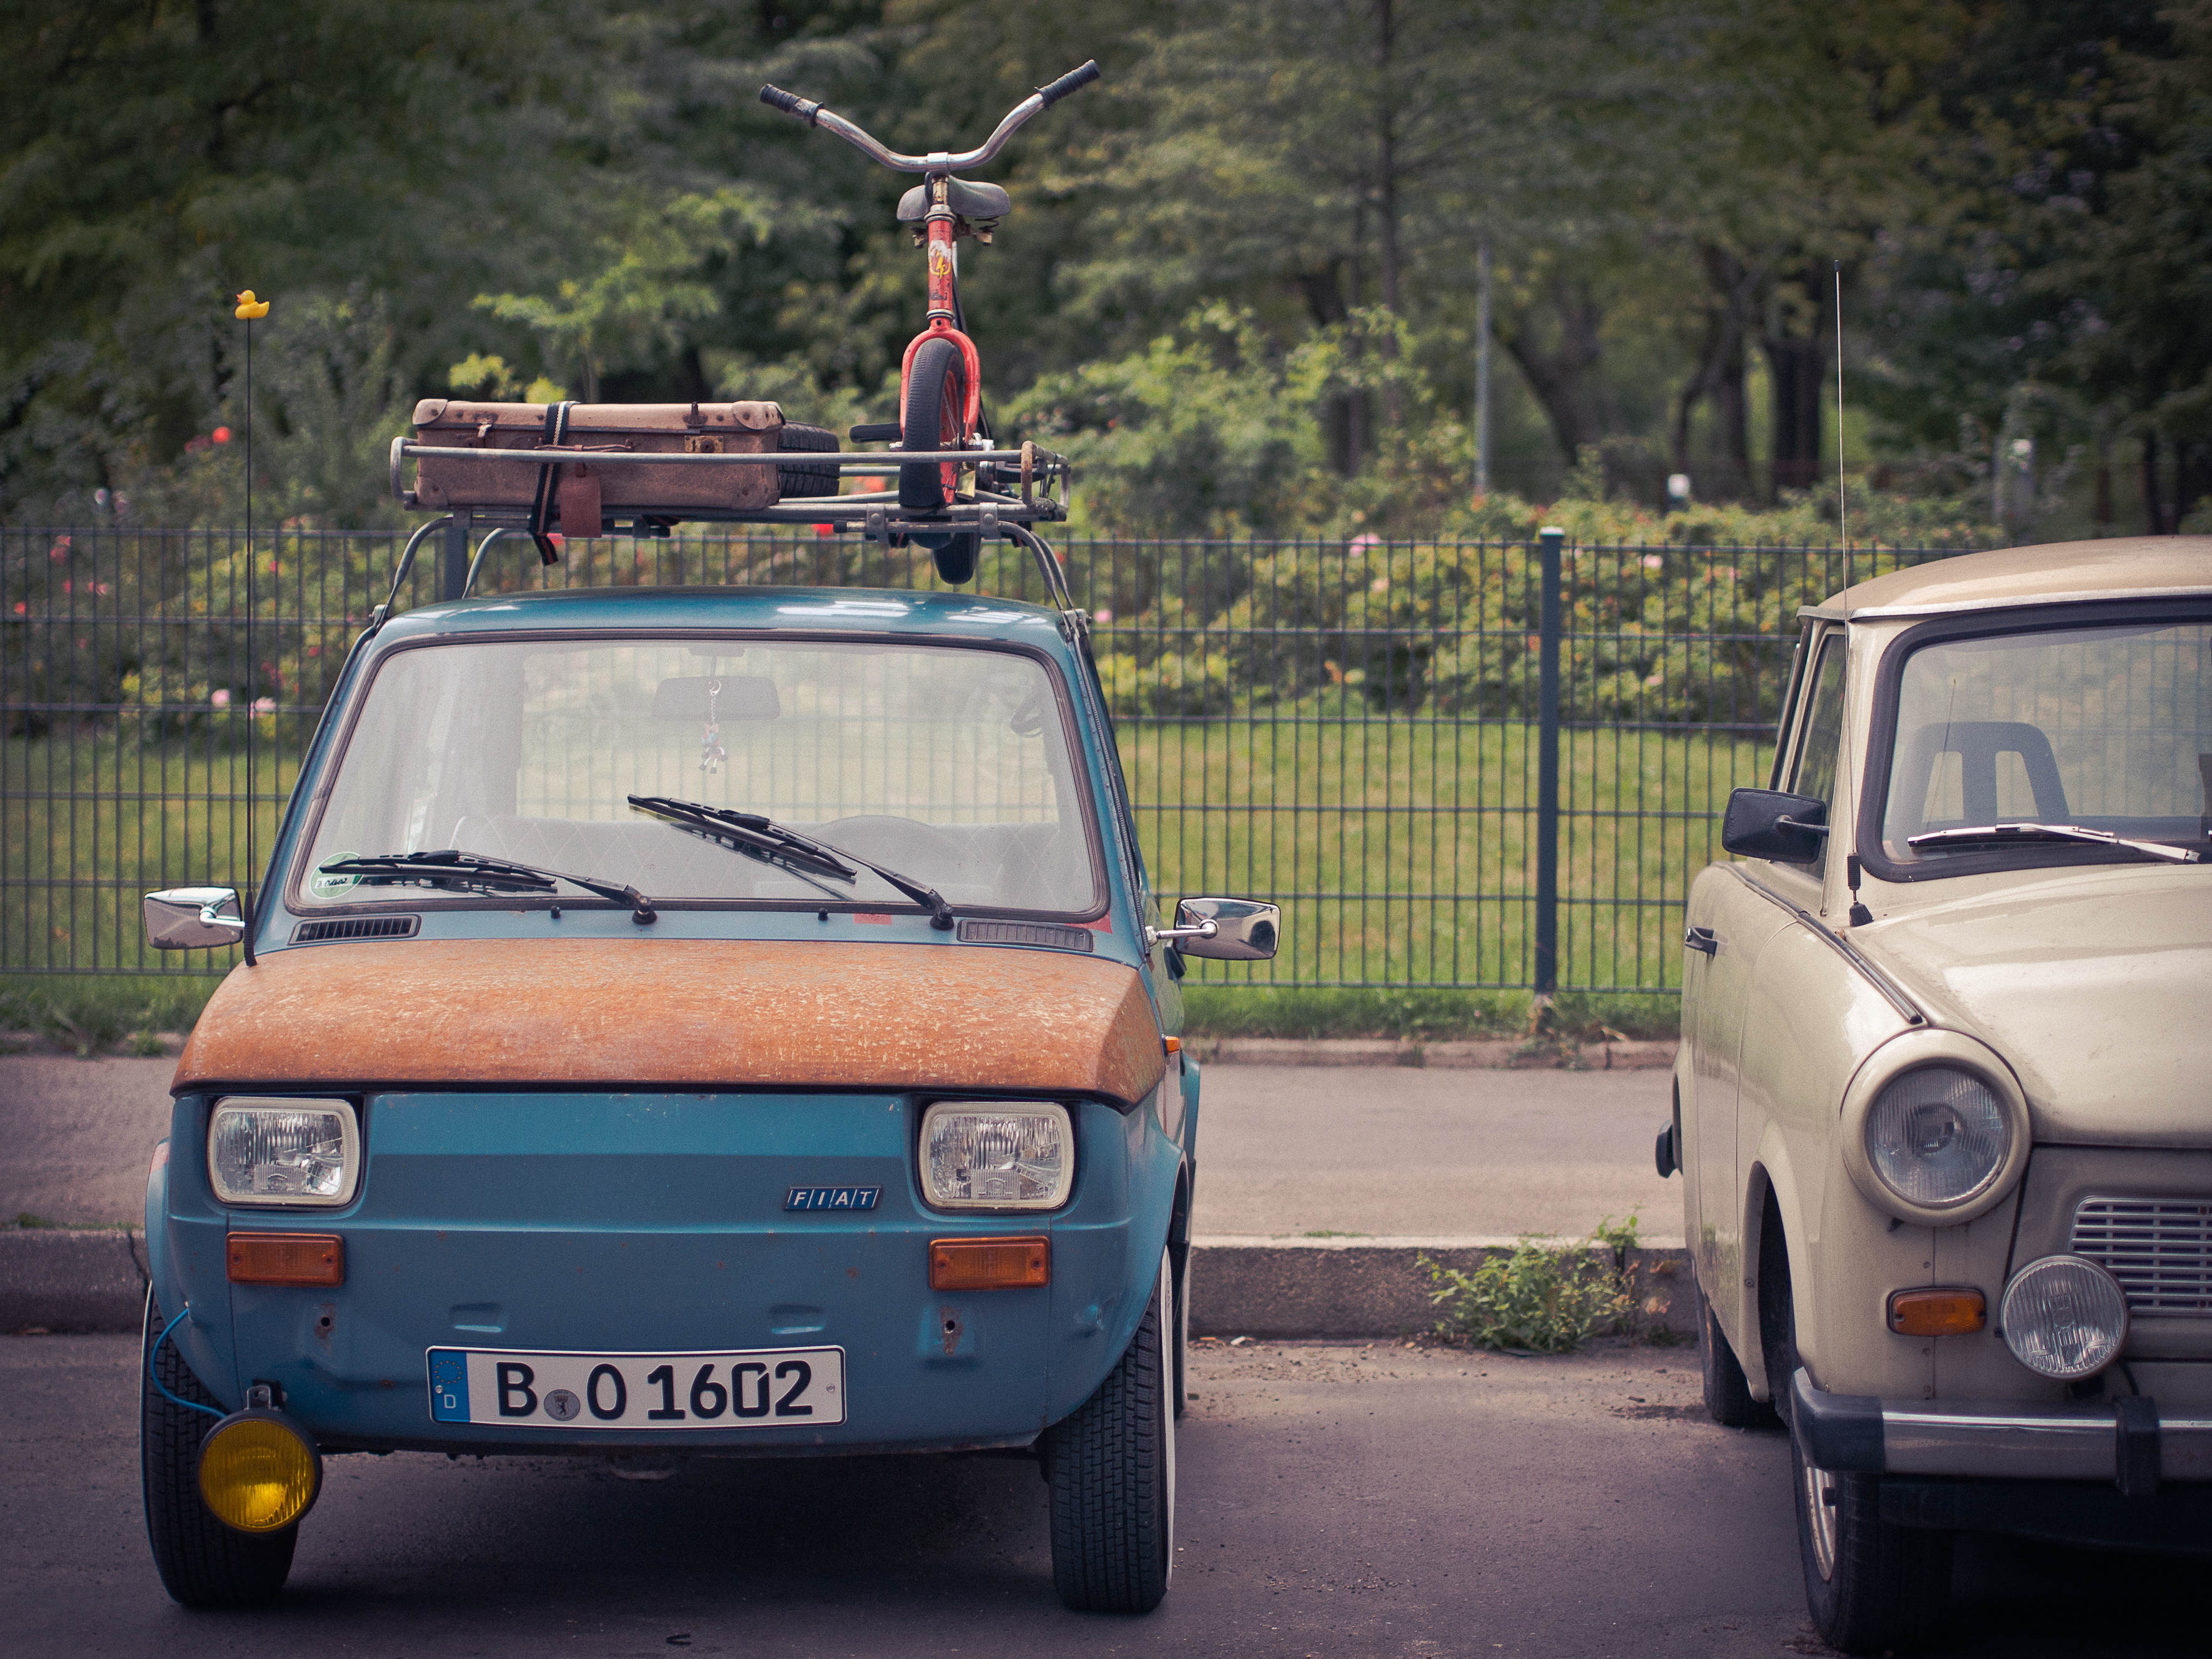
car, vehicle, sedan, panasoniclumixg5, antique car, city car, land vehicle, automobile make, compact car, family car, rallying